Homeward Bound II: Lost in San Francisco

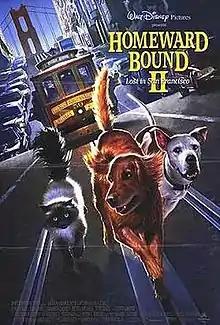
Theatrical release poster

Homeward Bound II: Lost in San Francisco is a 1996 American adventure comedy film and the sequel to the 1993 film "" directed by David R. Ellis in his feature film directorial debut. The film features the three pets from the first film, Shadow the Golden Retriever (voiced by Ralph Waite, replacing Don Ameche after the latter's death in 1993), Sassy the Himalayan cat (Sally Field), and Chance the American Bulldog (Michael J. Fox). It also features the voice work of Sinbad, Carla Gugino, Tisha Campbell-Martin, Stephen Tobolowsky, Jon Polito, Adam Goldberg, Al Michaels, Tommy Lasorda and Bob Uecker. In addition, Robert Hays, Kim Greist, Veronica Lauren, Kevin Chevalia and Benj Thall reprised their roles for the sequel.